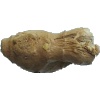
Label: Ginger Root 1